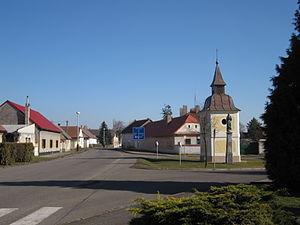
Netřebice est une commune du district de Nymburk, dans la région de Bohême-Centrale, en République tchèque. Sa population s'élevait à 212 habitants en 2018.